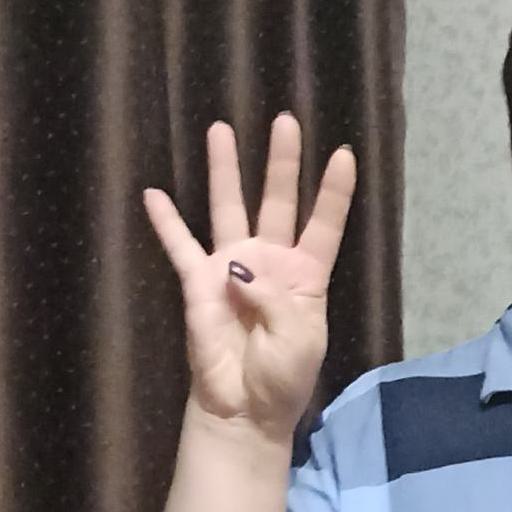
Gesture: four